Neckwear

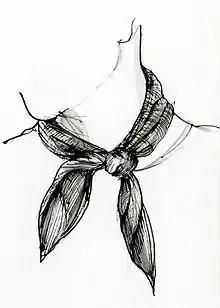
Neckerchief

A neckerchief (from "neck" (n.) + "kerchief"), sometimes called a necker, kerchief or scarf, is a type of neckwear associated with those working or living outdoors, including farm labourers, cowboys and sailors. It is most commonly still seen today in the Scouts, Girl Guides and other similar youth movements. A neckerchief consists of a triangular piece of cloth or a rectangular piece folded into a triangle. The long edge is rolled towards the point, leaving a portion unrolled. The neckerchief is then fastened around the neck with the ends either tied or clasped with a slide or woggle.